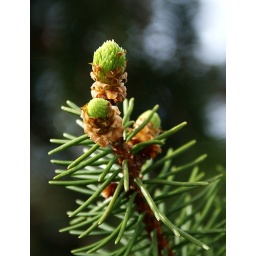
Budding pine tree in my back yard.